Scottish religion in the eighteenth century

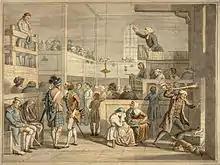
"The Black Stool" by David Allan (1744–96). A young bachelor is accused of fornication.

From the later 1730s Scotland experienced a version of the Evangelical revival that also affected England and Wales and North America. Protestant congregations, usually in a specific locations, experienced intense "awakenings" of enthusiasm, renewed commitment and, sometimes, rapid expansion. This was first seen at Easter Ross in the Highlands in 1739 and most famously in the Cambuslang Wark (work) near Glasgow in 1742, where intense religious activity culminated in a crowd of perhaps 30,000 gathering there to hear English preacher George Whitefield. Scotland was also visited 22 times by John Wesley, the English evangelist and founder of Methodism, between 1751 and 1790.